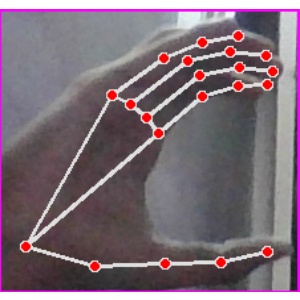
अक्षर: ऋ